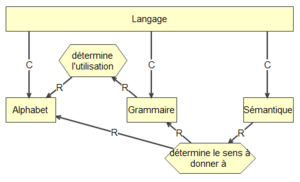
Structure d'un langage
Le langage de Modélisation par Objets Typés conçu par Gilbert Paquette en collaboration avec les chercheurs du centre de recherche LICEF, est un langage de représentation graphique et semi-formel de la connaissance.